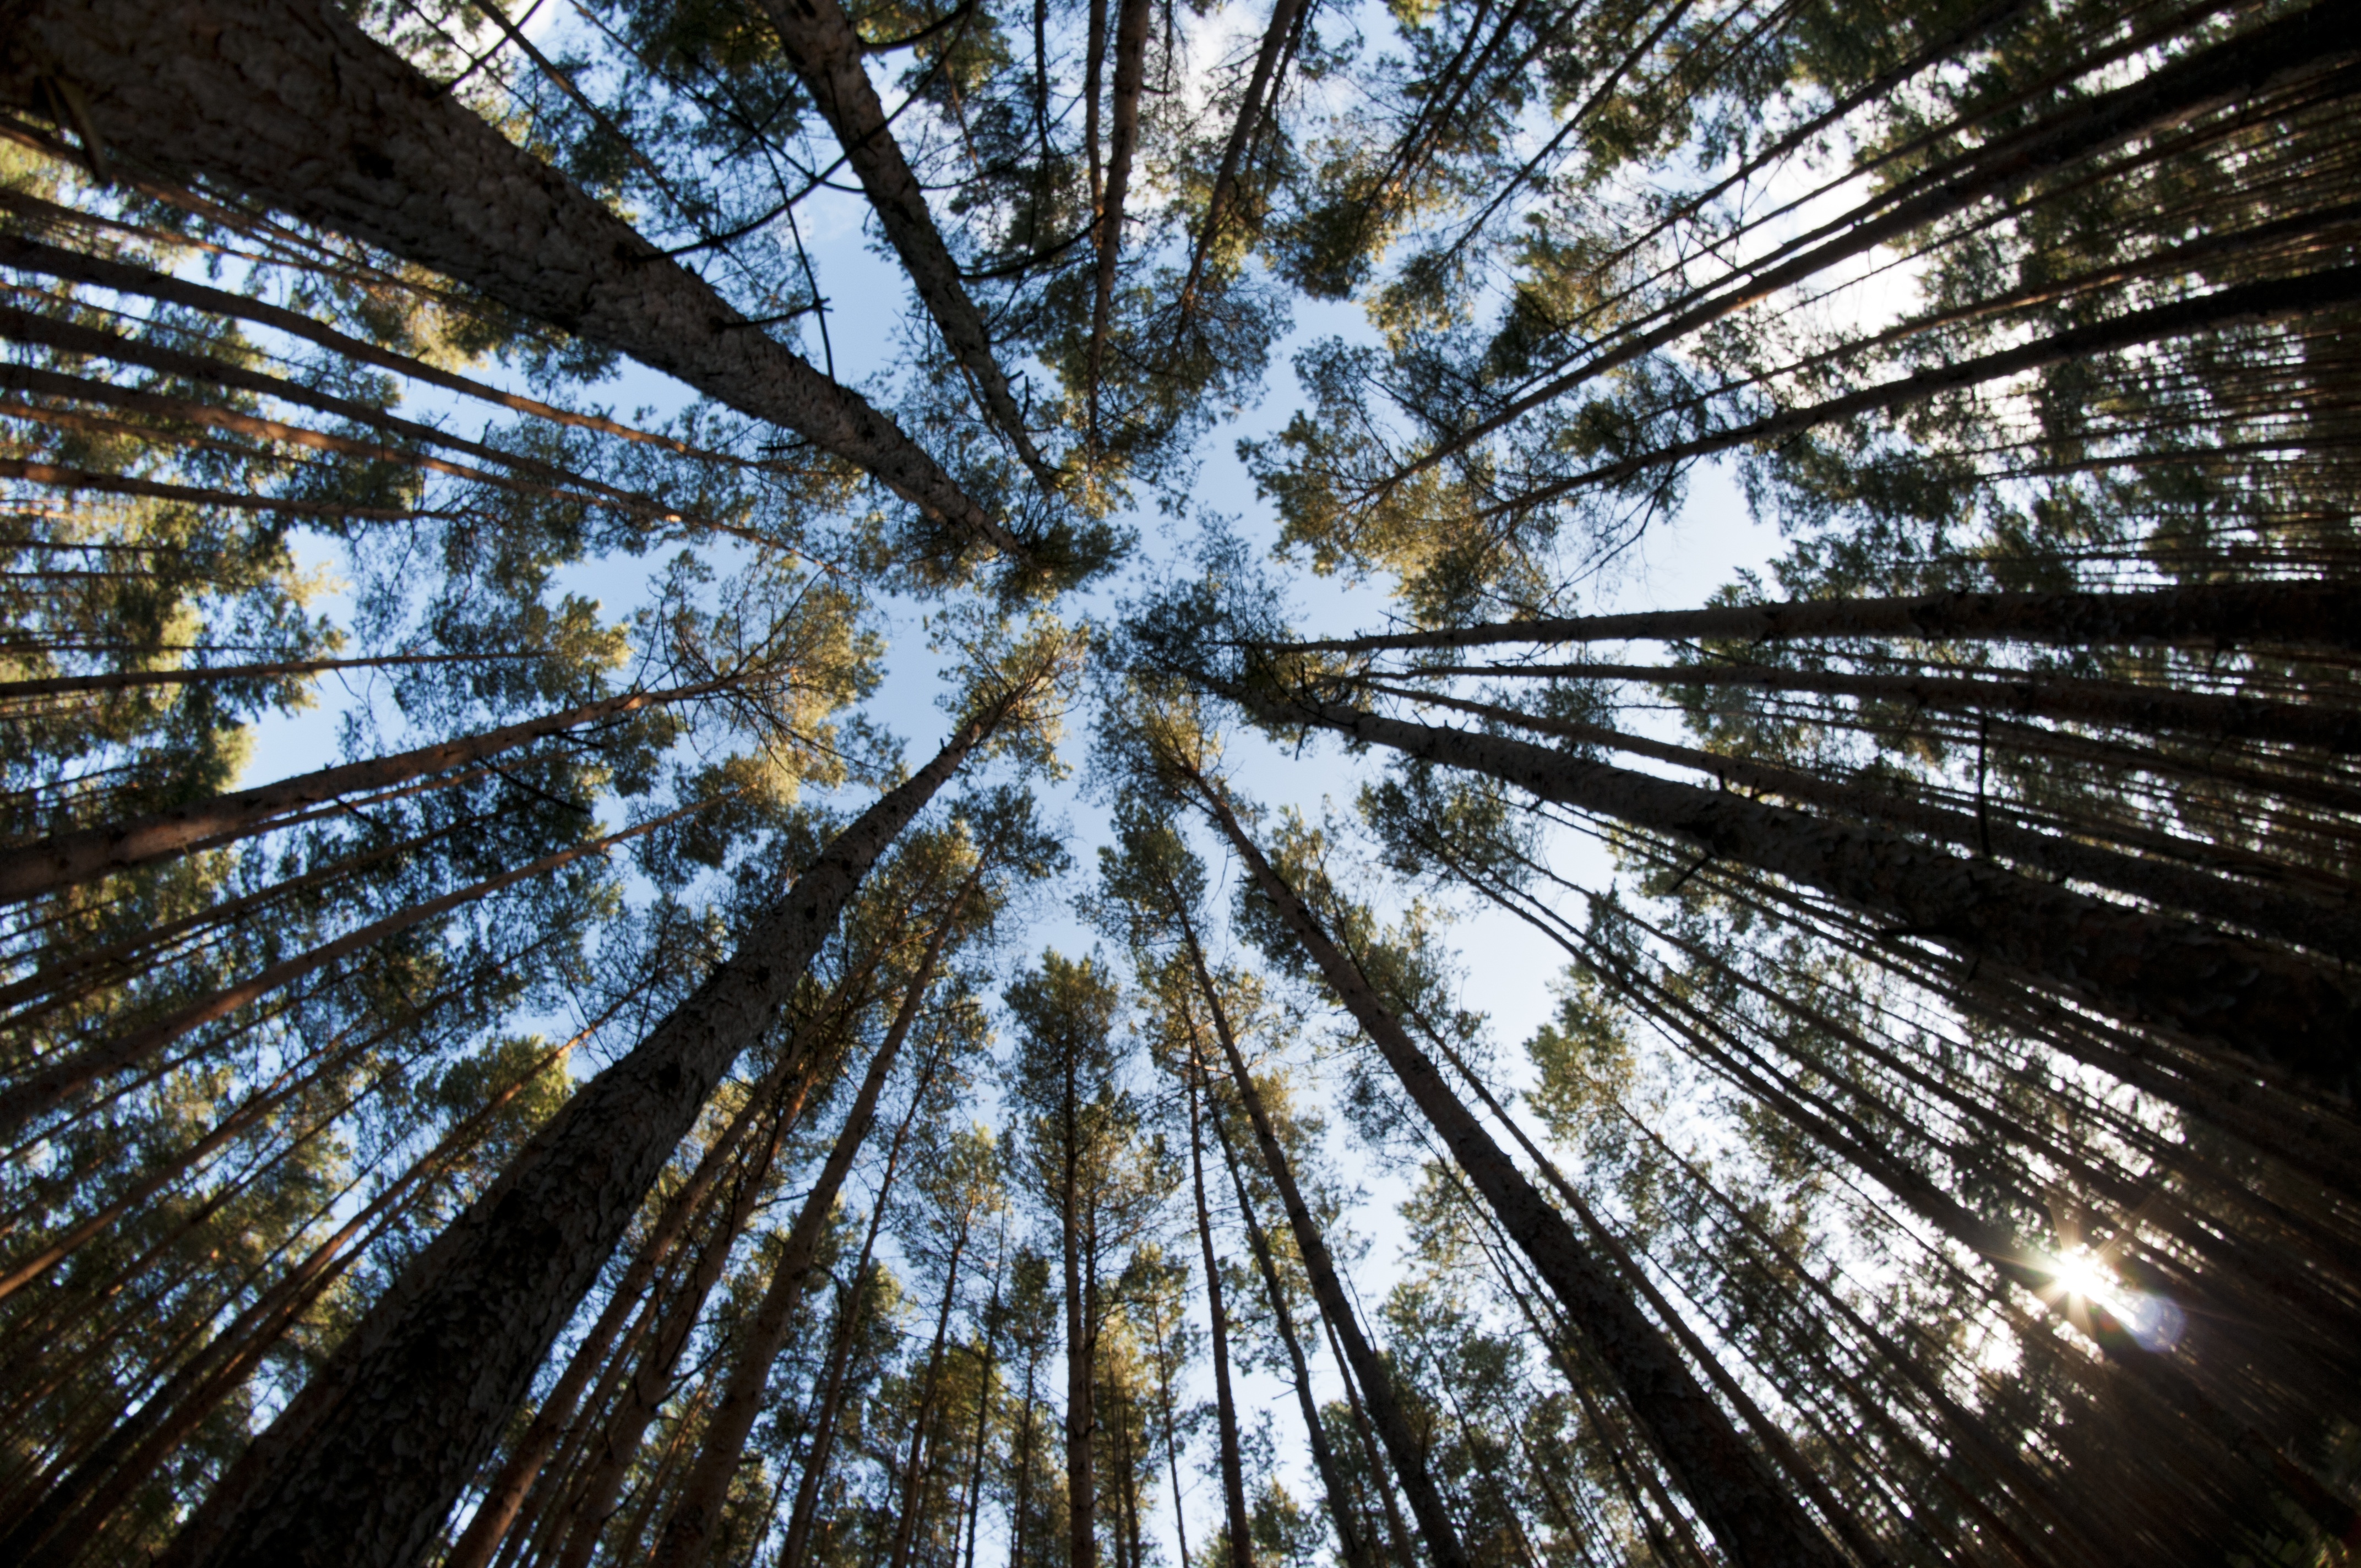
landscape, tree, nature, forest, branch, snow, winter, light, plant, wood, sun, sunlight, leaf, frost, trunk, summer, ice, green, reflection, scenic, natural, autumn, park, weather, mushroom, season, trees, woods, fisheye, scene, freezing, nobody, woody plant